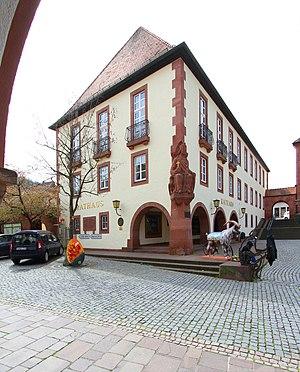
Mairie à Annweiler.